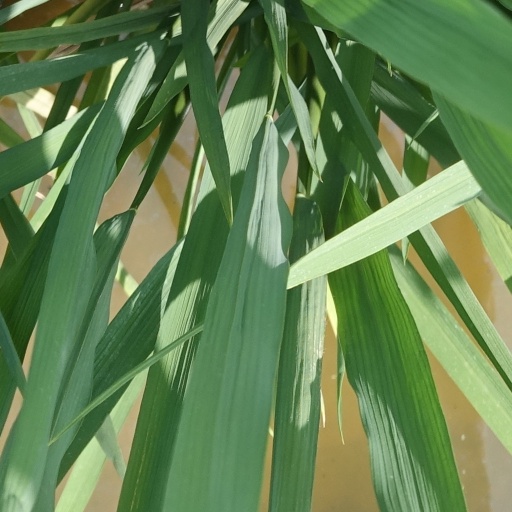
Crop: rice